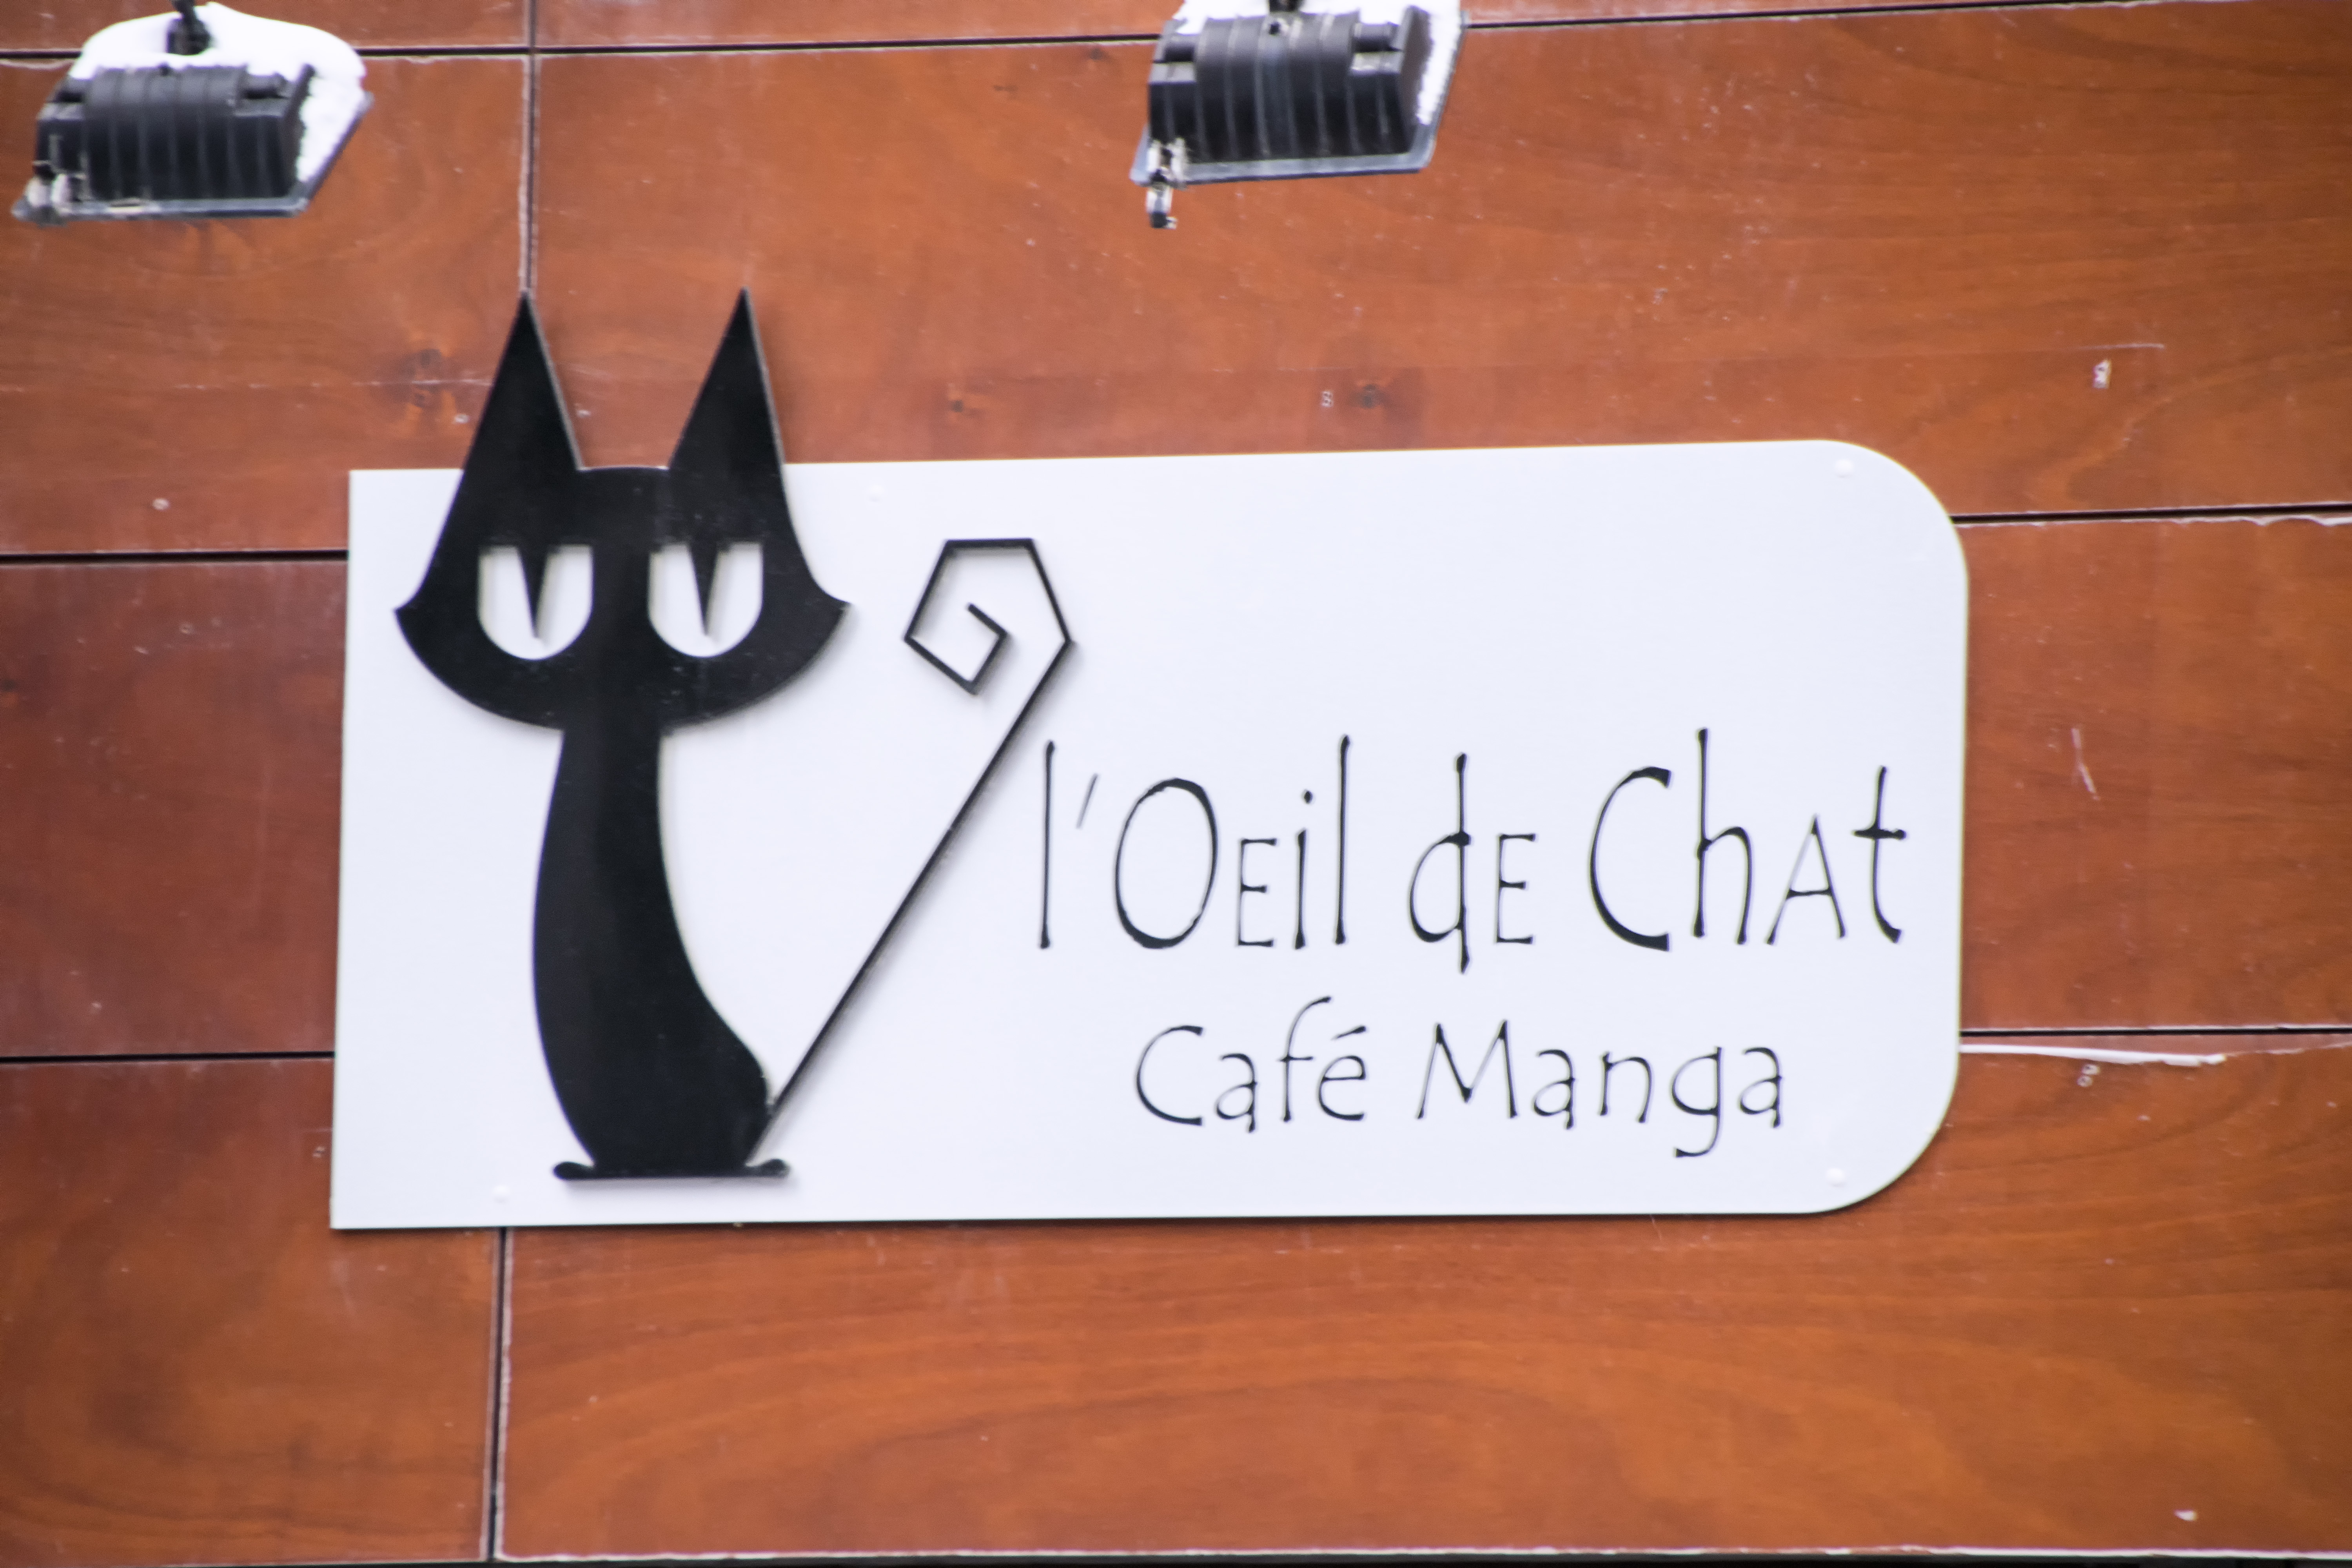
writing, number, art, canada, calligraphy, quebec, shape, sherbrooke, divers, various